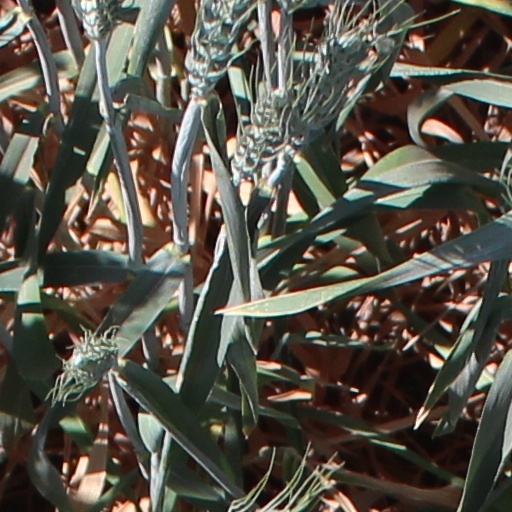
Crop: wheat